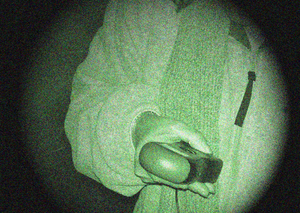
La chasse au fantôme est la visite d'endroits réputés hantés par des fantômes ou des entités démoniaques ; généralement afin de rapporter des preuves ou des petits signes de leur existence ou tout simplement pour communiquer avec ces êtres mystérieux et souvent invisibles.